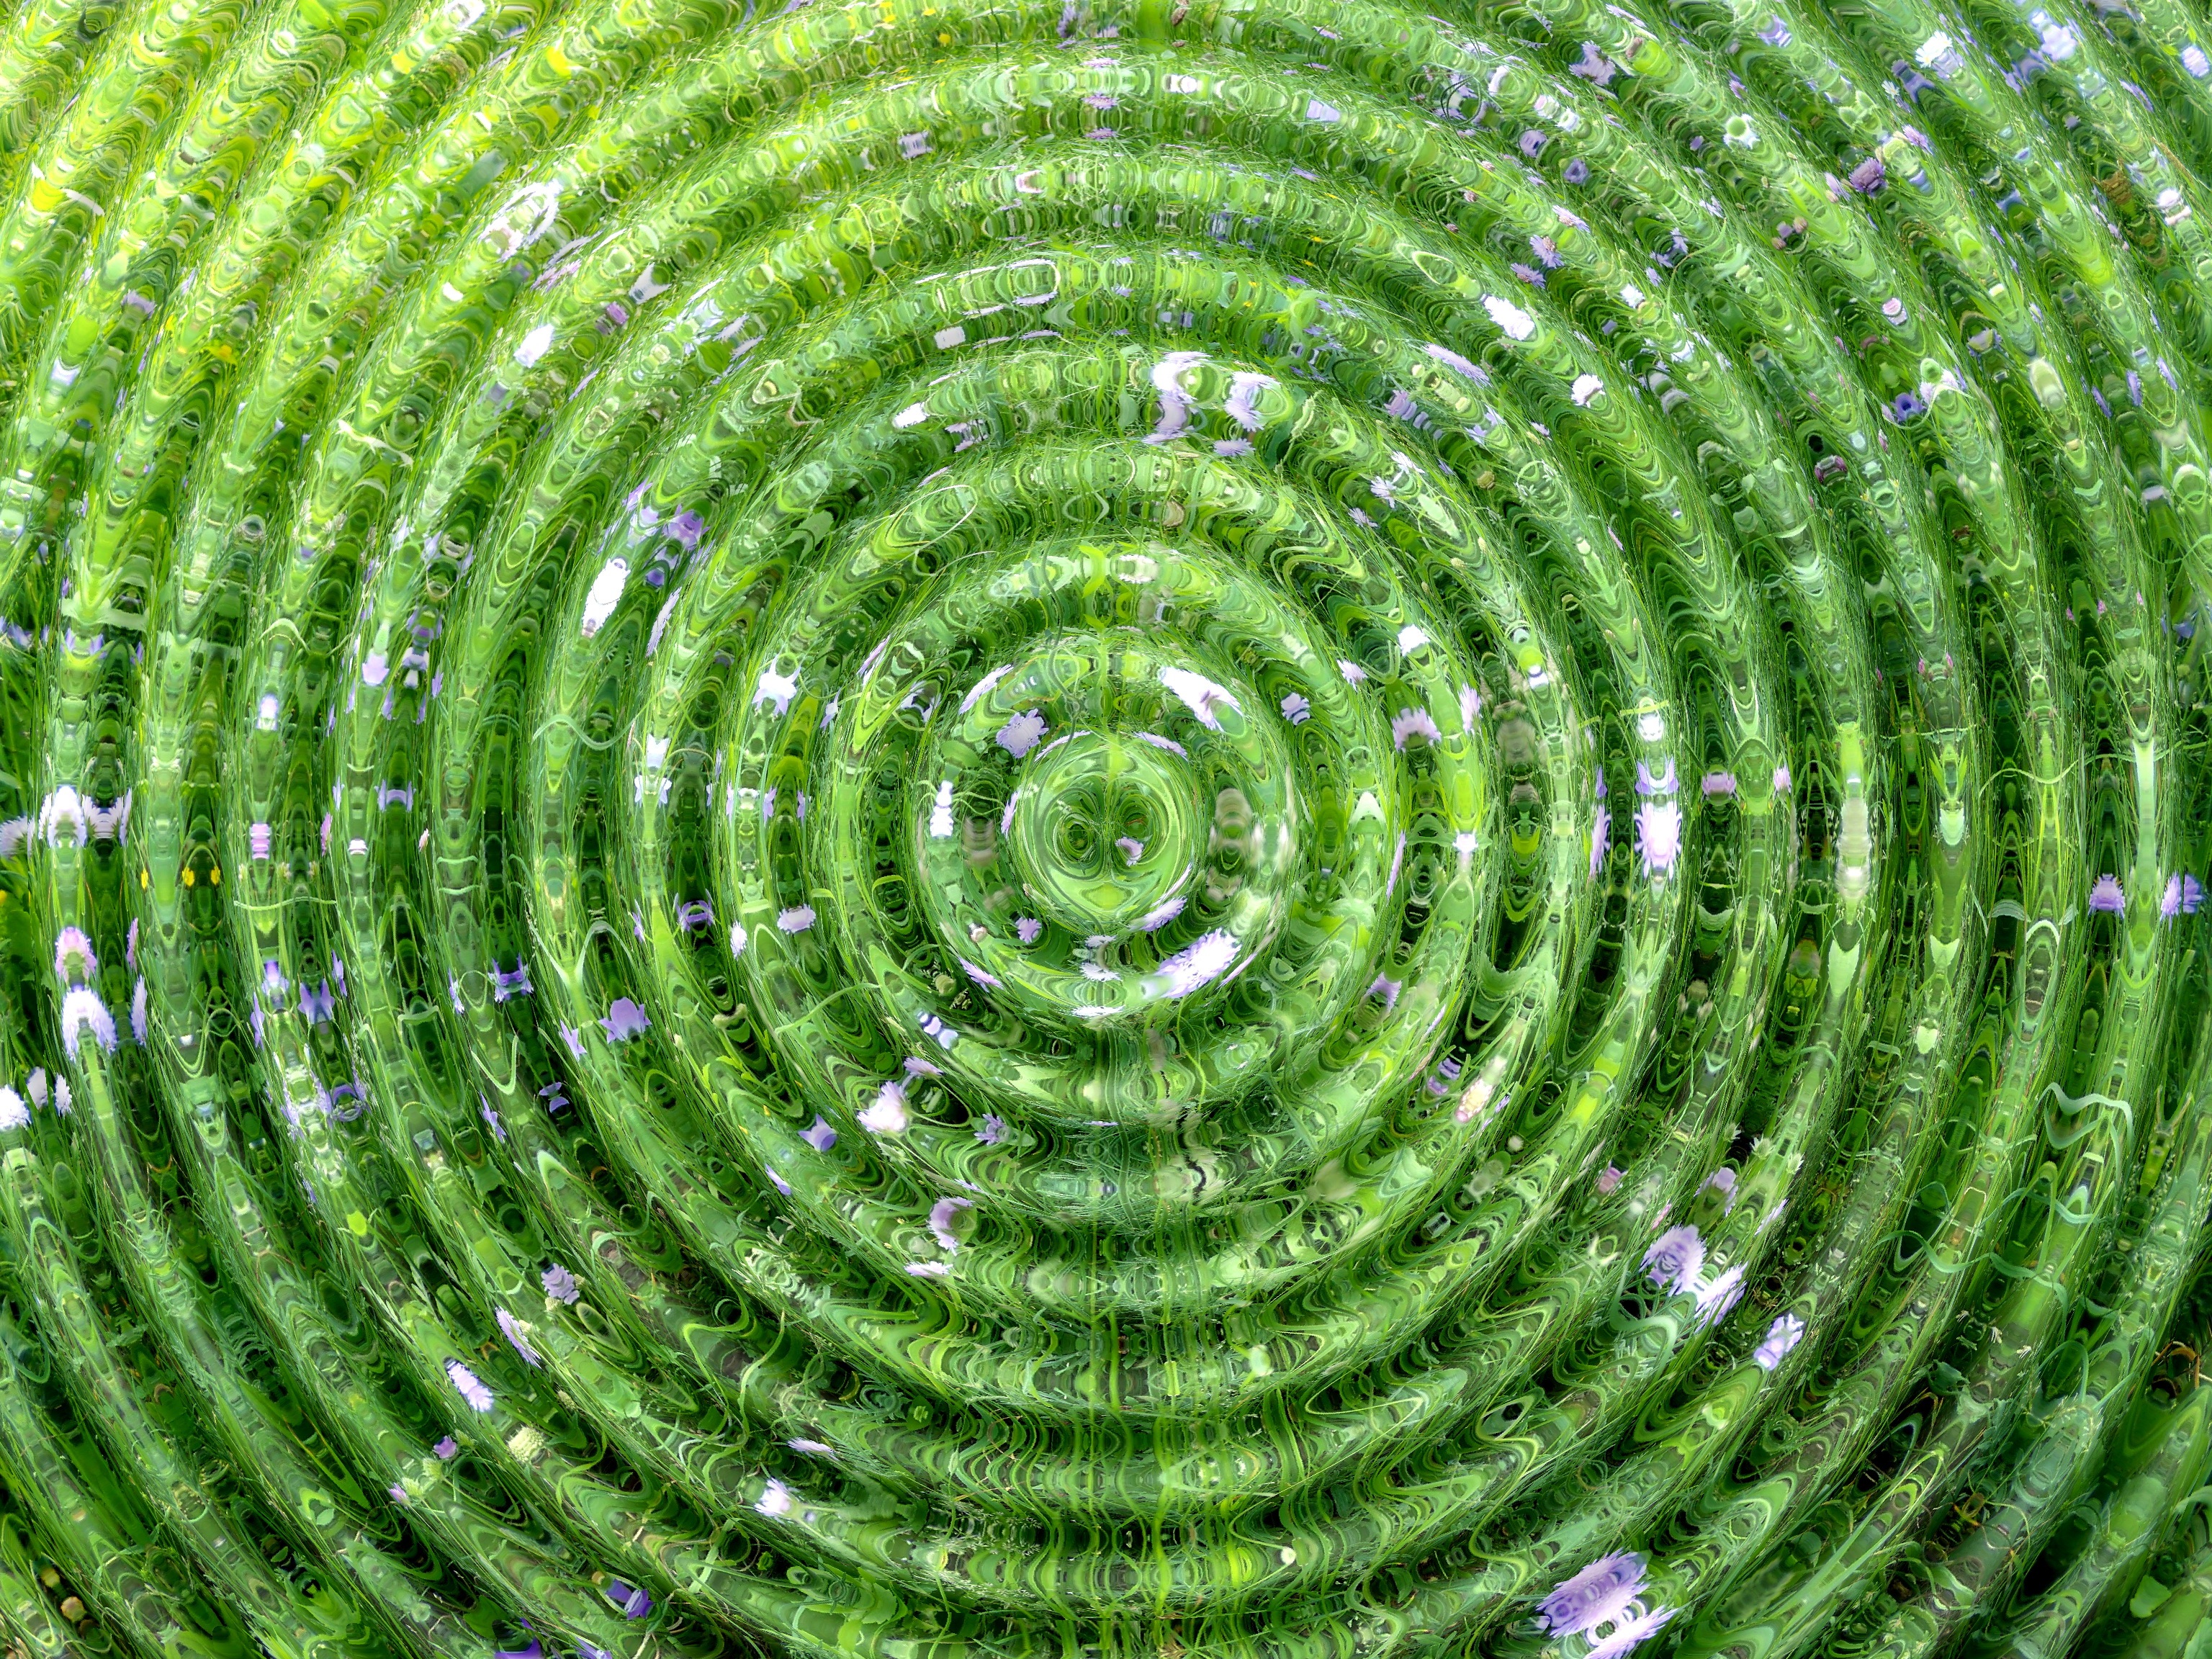
water, grass, dew, plant, lawn, leaf, flower, line, green, botany, circle, fantasy, macro photography, plant stem, outdoor structure, green circles, surges